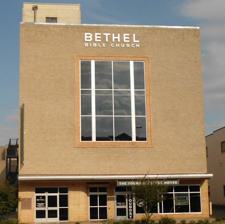
Building: Elks Club Building (Tyler, Texas)
Country: United States of America
Year built: 1949
United States historic place Elks Club Building U.S. National Register of Historic Places Elks Club Building in 2014 Elks Club Building Show map of Texas Elks Club Building Show map of the United States Location 202 S. Broadway, Tyler, Texas Coordinates 32°20′56″N 95°18′0″W / 32.34889°N 95.30000°W / 32.34889; -95.30000 Area 0.2 acres (0.081 ha) Built 1949 ( 1949 ) Built by Hugh E. White Architect Carl A. Gregory Architectural style International Style MPS Tyler, Texas MPS NRHP reference No. 02000648 Added to NRHP June 14, 2002 The Elks Club Building in Tyler, Texas is an International Style building built in 1949.  It was listed on the National Register of Historic Places in 2002. History It is a three-story, two-part commercial block designed by Tyler architect Carl A. Gregory (1903–1976) and constructed by Tyler contractor Hugh E. White.  The local Benevolent and Protective Order of Elks club used its second and third floors for offices, dining room and ballroom, and let out the first-floor retail space, until the club sold the building in 1973 and moved elsewhere. Its NRHP nomination describes its International Style elements as including its volumetric massing, its flat roof, and its "sheer, virtually unadorned exterior walls and a subtlety articulated entry".   The nomination states that it "recalls the early 20th century design theories of American architect Louis Sullivan in the sheer primary facade wall embellished with a large, centrally placed window that is the building's focal point." The building was rehabilitated during 1997–2001 with care to preserve its historic character. The Blackstone Building , at 315 N. Building in Tyler, is another work of Hugh E. White, and is also NRHP-listed. See also National Register of Historic Places portal Texas portal National Register of Historic Places listings in Smith County, Texas References